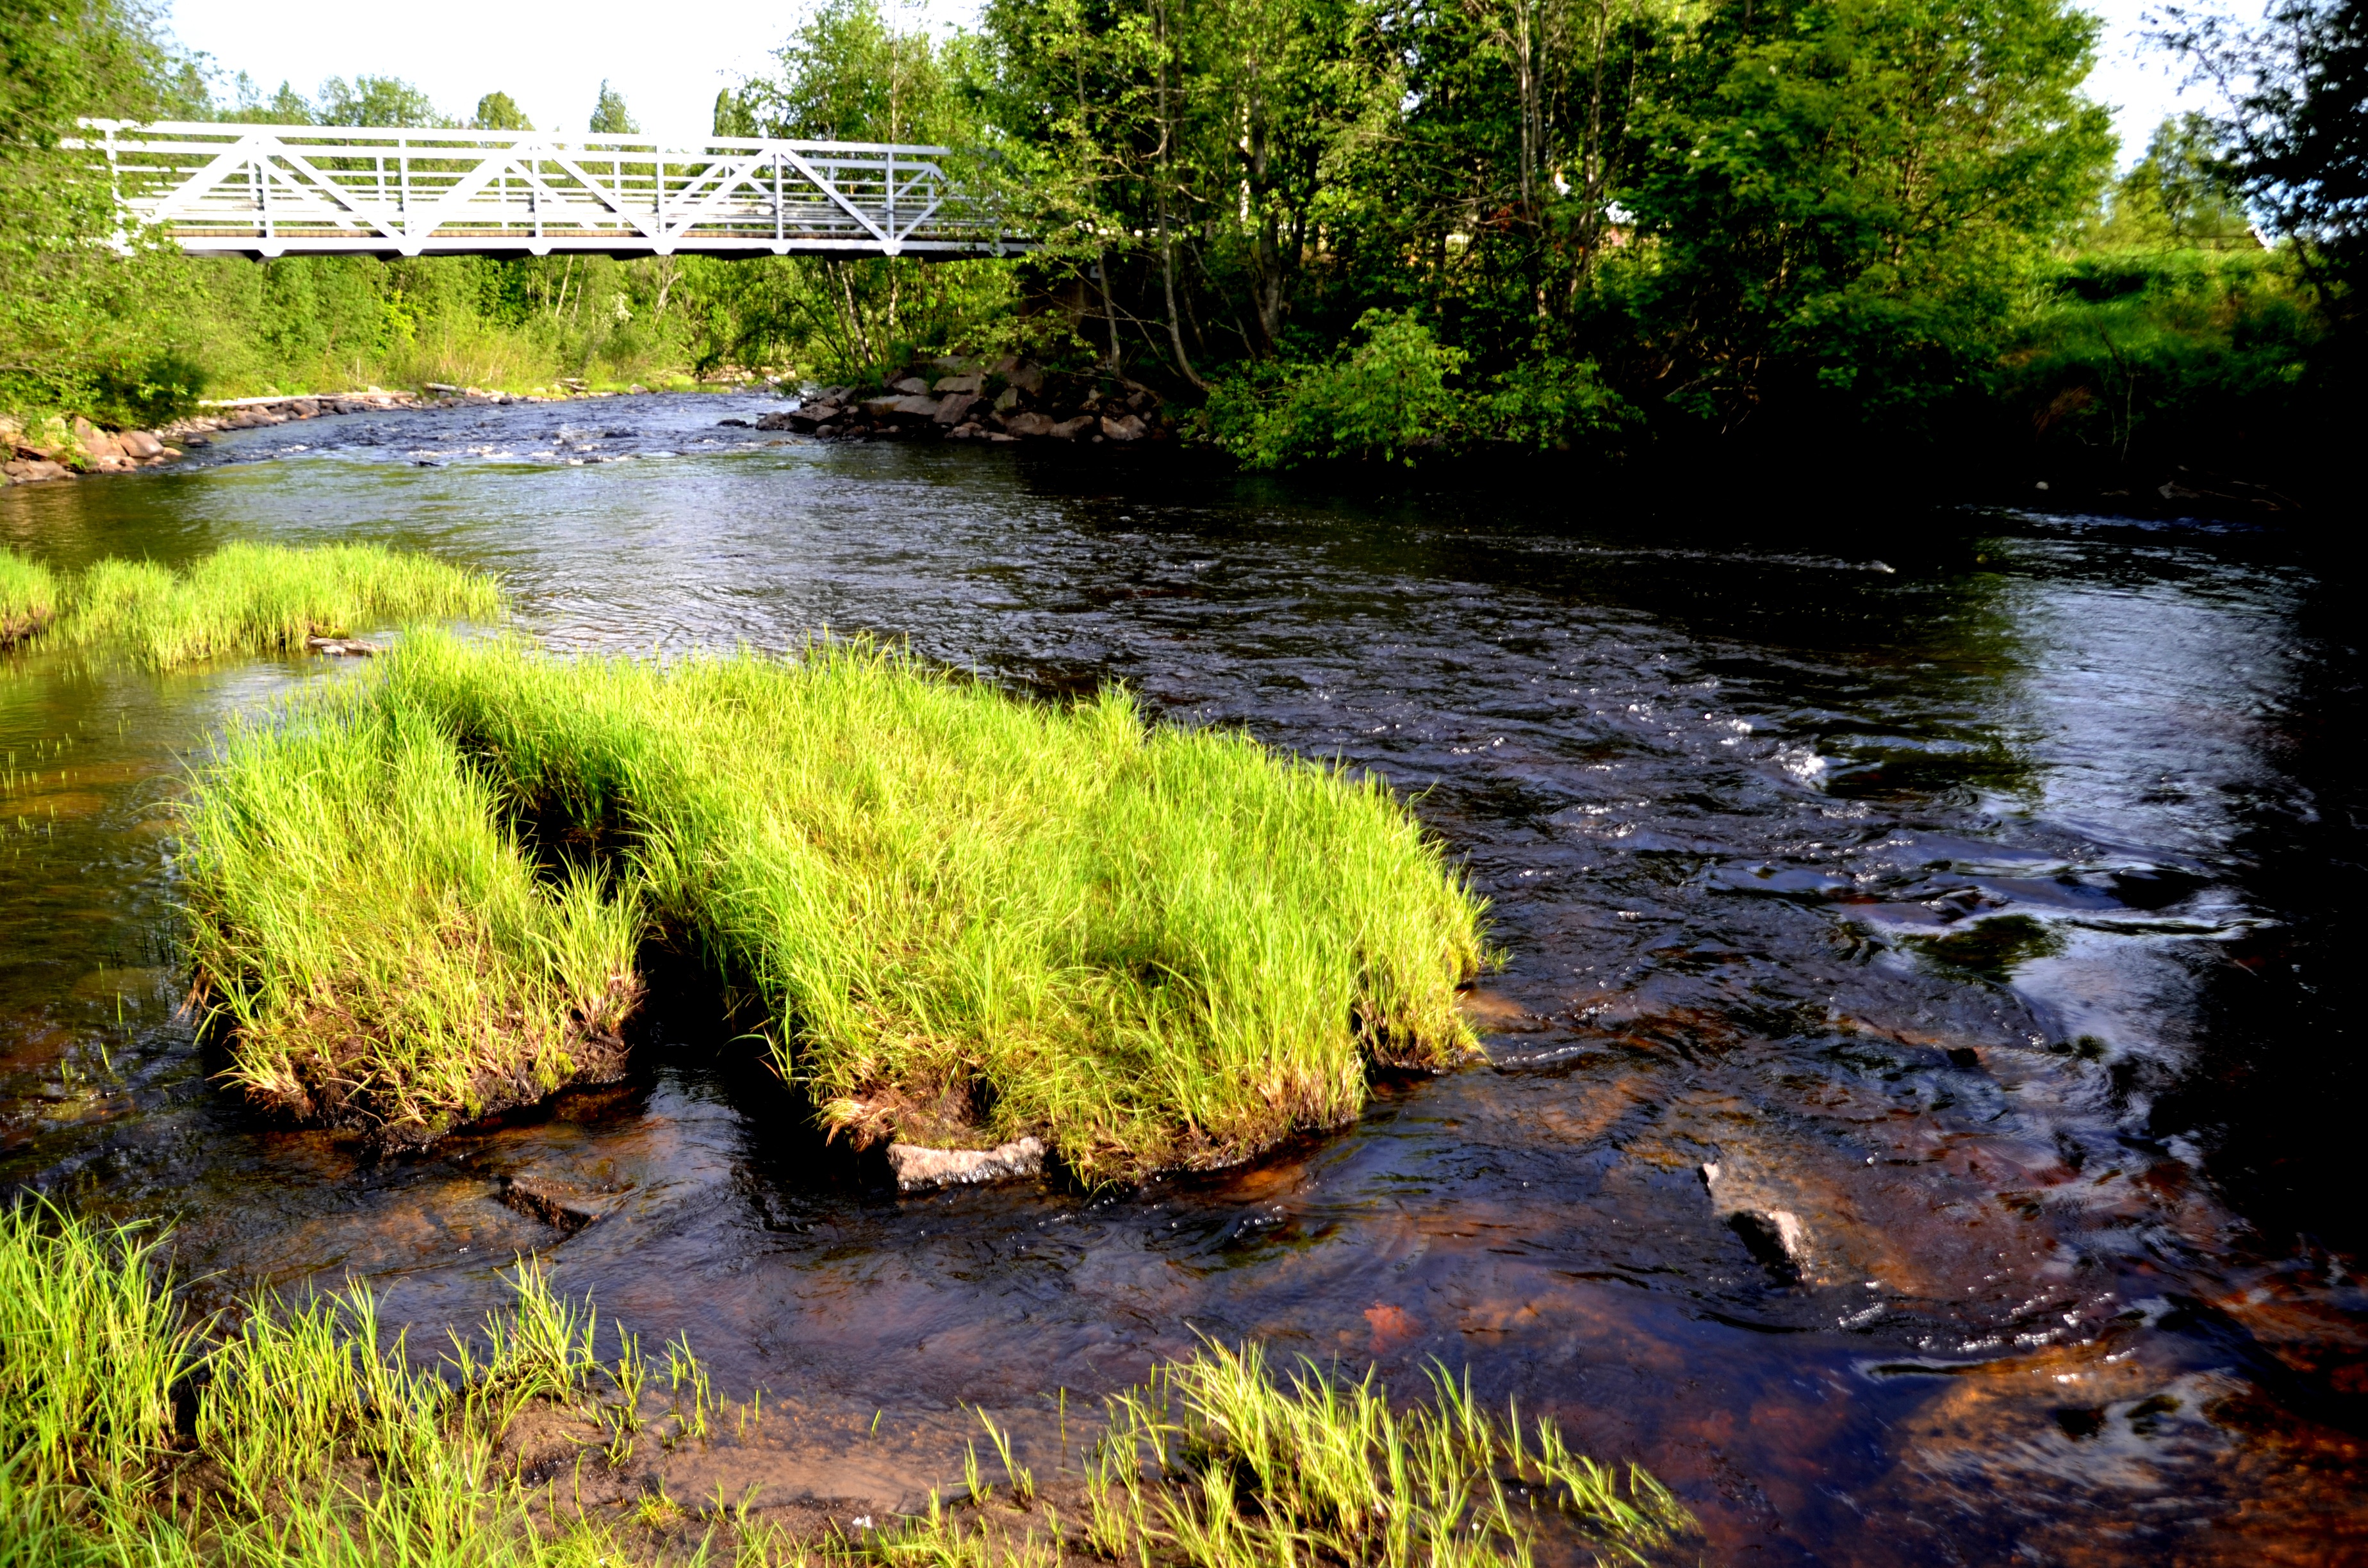
landscape, tree, water, nature, creek, marsh, swamp, wilderness, leaf, river, summer, pond, stream, reflection, autumn, rapid, waterway, body of water, bank, sweden, wetland, channel, woodland, habitat, watercourse, landform, water courses, skellefte, fish pond, reedbed, ersmark, natural environment, geographical feature